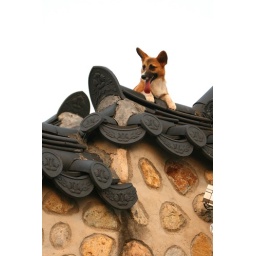
A cute dog on top of a famous restaurant in Gyeongju, South Korea.